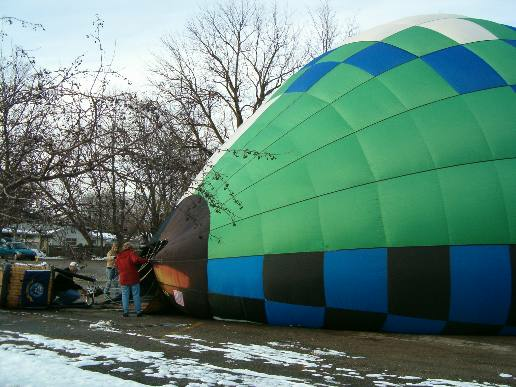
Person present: Yes